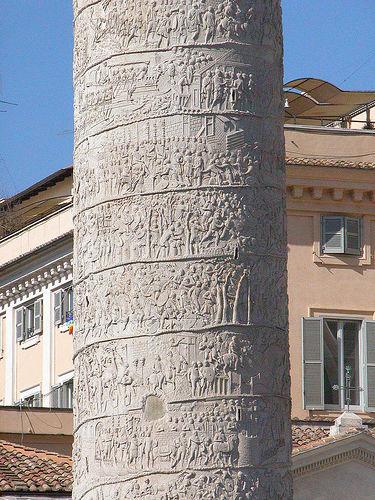
Weather: sun or clear